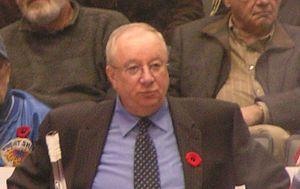
Les Nordiques de Québec sont une franchise de hockey sur glace professionnelle d'Amérique du Nord qui était située dans la ville de Québec dans la province du Québec au Canada.
Wayne Douglas Gretzky, O.C., est un joueur professionnel canadien de hockey sur glace qui possède aussi la nationalité américaine. Il joue l'essentiel de sa carrière professionnelle dans la Ligue nationale de hockey et est généralement considéré comme le meilleur joueur de l'histoire du hockey sur glace. Portant le numéro 99 durant sa carrière, il est le seul joueur dont le numéro est retiré pour l'ensemble des équipes de la Ligue nationale de hockey. Il détient la majorité des records de la LNH que ce soit au niveau des buts, des passes, des points, du nombre de tours du chapeau mais également de l'ensemble des trophées gagnés tout au long de sa carrière. En vingt ans dans la LNH, il totalise 2 857 points dont 894 buts. Sur l'ensemble de sa carrière en saison régulière, il connaît une moyenne de 1,92 point par match.
Les Red Wings de Détroit sont une franchise professionnelle de hockey sur glace des États-Unis. Ils évoluent dans le championnat principal d'Amérique du Nord : la Ligue nationale de hockey. Les Red Wings – littéralement en français les « Ailes Rouges » – font partie de l'Association de l'Est dans la Division Atlantique.
Jacques Demers, né le 25 août 1944 à Montréal au Québec, est une personnalité du monde sportif québécois et sénateur canadien.